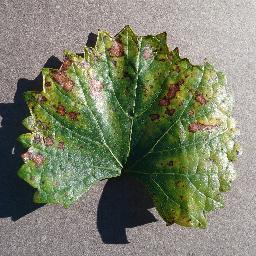
Label: Grape___Esca_(Black_Measles)